Xi'an H-6

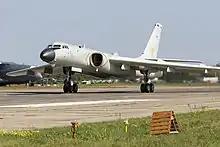
Landing Xi'an H-6K (Russia, Aviadarts, 2021)

Today, H-6 variants are used by the PLAAF (primarily H-6Ks) and PLANAF (primarily H-6Js). Originally PLAAF bombers were used by the eight bomber divisions of the total fifty PLAAF air divisions. At present, PLAAF bombers are found in three conventional bomber divisions assigned to the PLA's theater commands and the nuclear 106th and 23rd Air Brigades. The three conventional bomber divisions of the PLAAF are the 10th Air Division (Eastern Theater Command), 8th Air Division (Southern Theater Command), and 36th Air Division (Central Theater Command). The 10th Air Division is likely responsible for conflicts in the Taiwan Strait or East China Sea, the 8th for conflicts in the South China Sea, and the 36th may be used as a national reserve. H-6s are garrisoned at Anqing, Luhe, Shaodong, Leiyang, Lintong, Wugong, and Neixiang Air Bases.